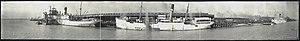
La United Fruit Company est une ancienne entreprise bananière américaine. Fondée en 1899, elle prend le nom de Chiquita Brands International en 1989.